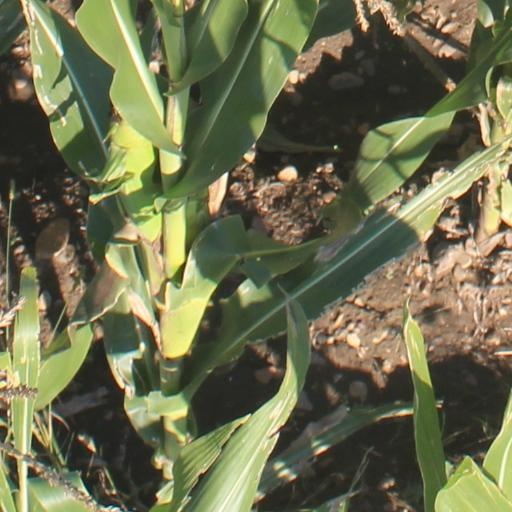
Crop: maize; corn